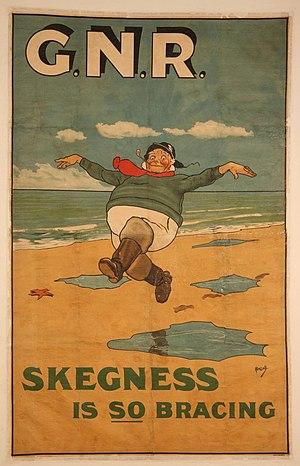
John Hassall est un illustrateur britannique.